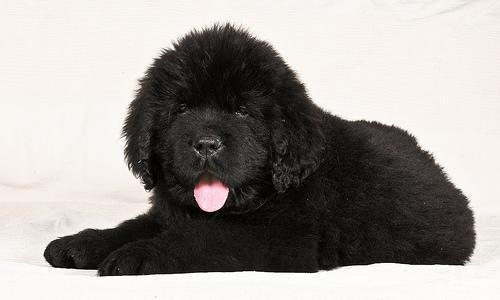
Newfoundland